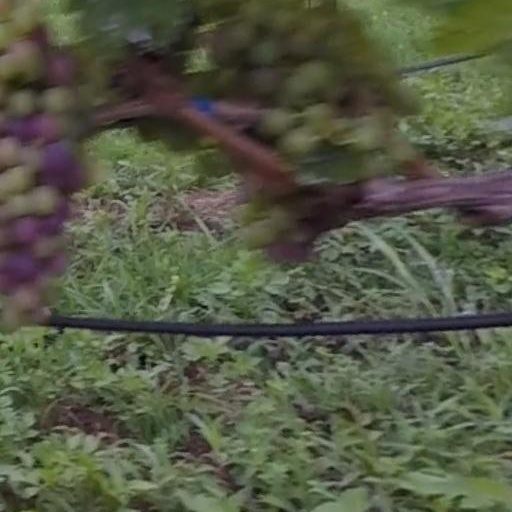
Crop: grape